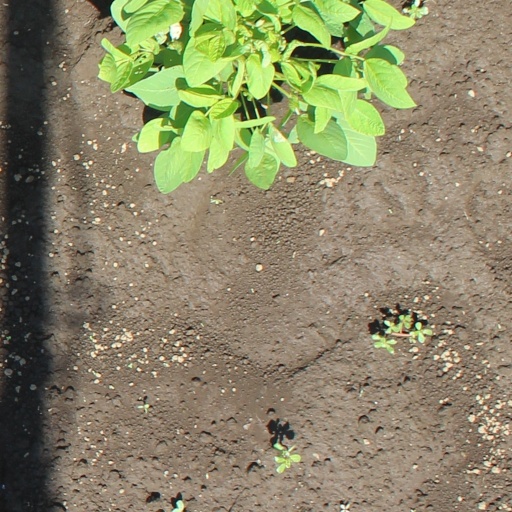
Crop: soybean